Boatmen of Thessaloniki

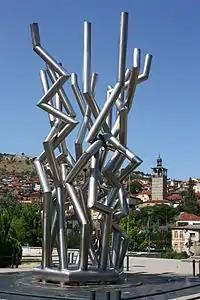
Abstract monument representing the Gemidzhii, in the center of Veles, North Macedonia

In the wake of the attacks, martial law was declared in the city. As a response the Turkish Army and "bashibozouks" massacred many innocent Bulgarian citizens in Thessaloniki to purge the province of the Bulgarian "threat", and later in Bitola. Vigilante reprisals against Christians were committed by the Muslim population, with consular sources citing eleven Christian deaths. Pavel Shatev, Marko Boshnakov, Georgi Bogdanov and Milan Arsov were sentenced to death by a Turkish court martial. Under Russian and Austro-Hungarian pressure, the death sentences were commuted to life sentences. They were sent to a penal colony in Fezzan. Members of the Central Committee of IMORO, including Ivan Garvanov, D. Mirchev and J. Kondov, were incarcerated. The attacks of the group were not well received in Europe.